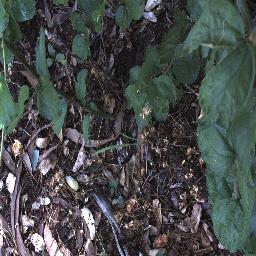
Label: chinee_apple